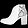
Label: Ankle boot